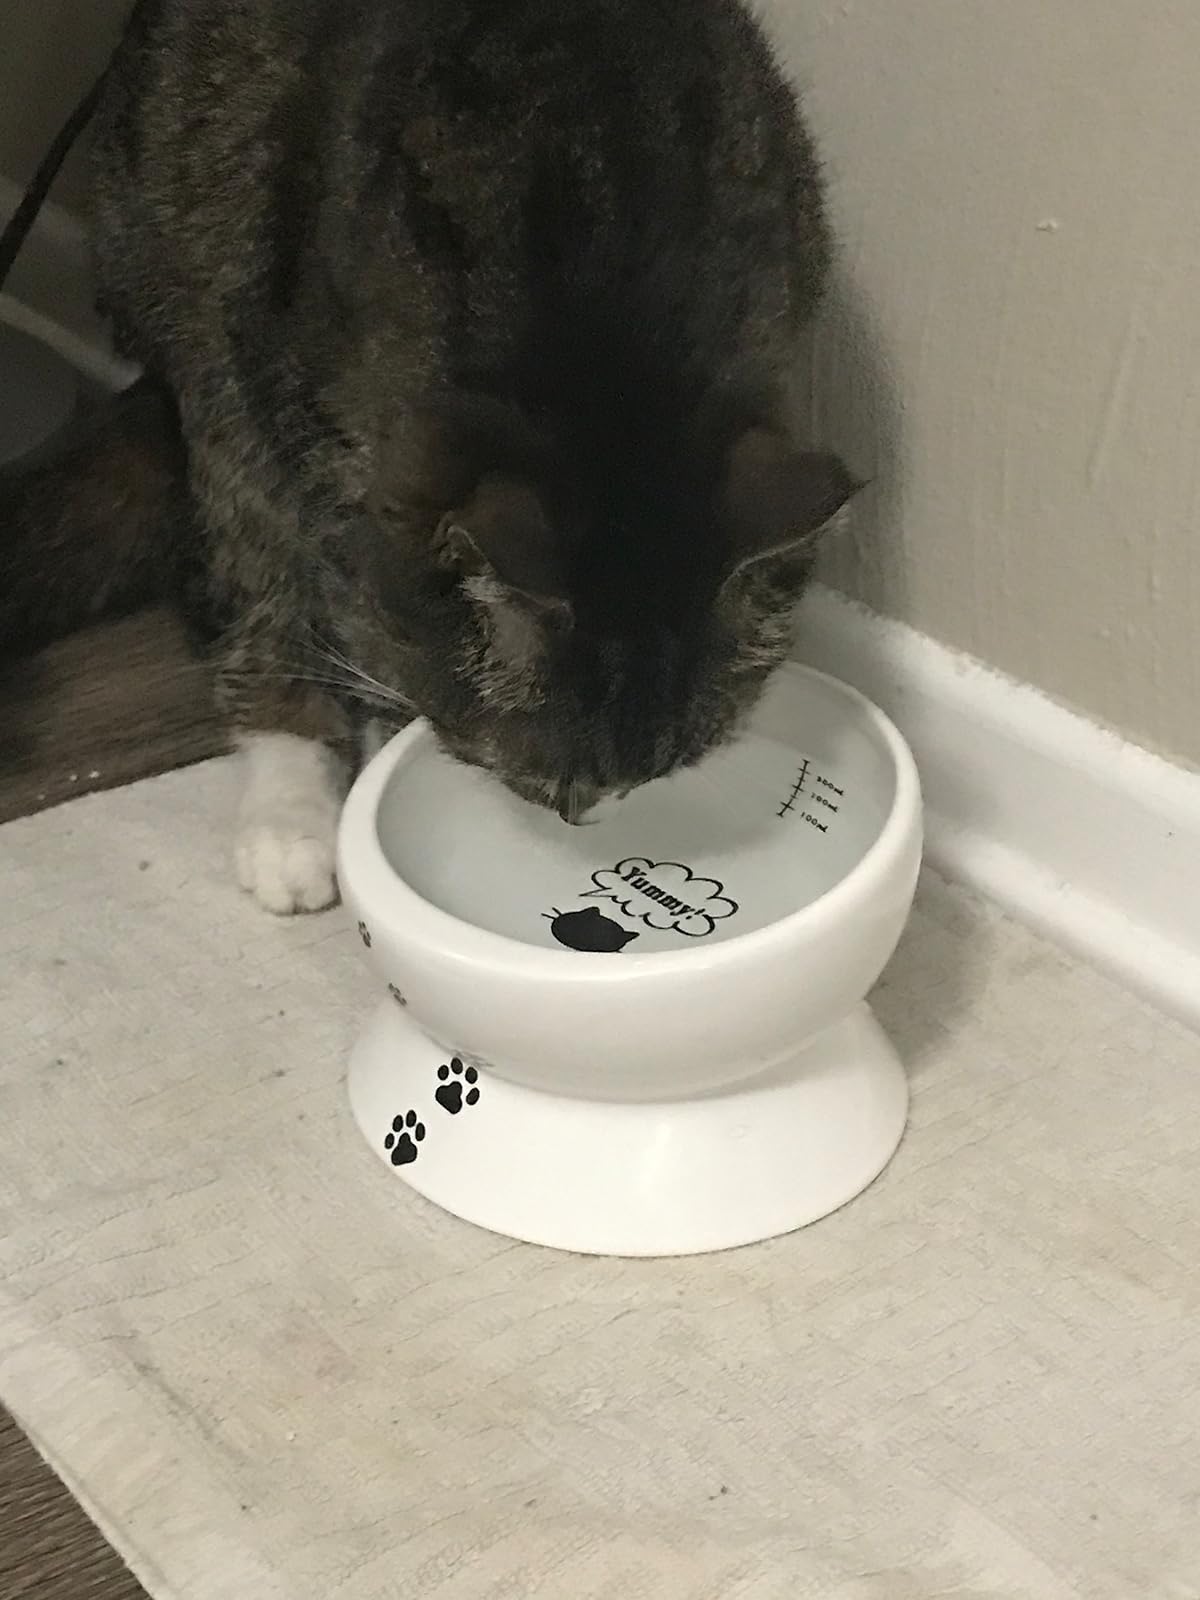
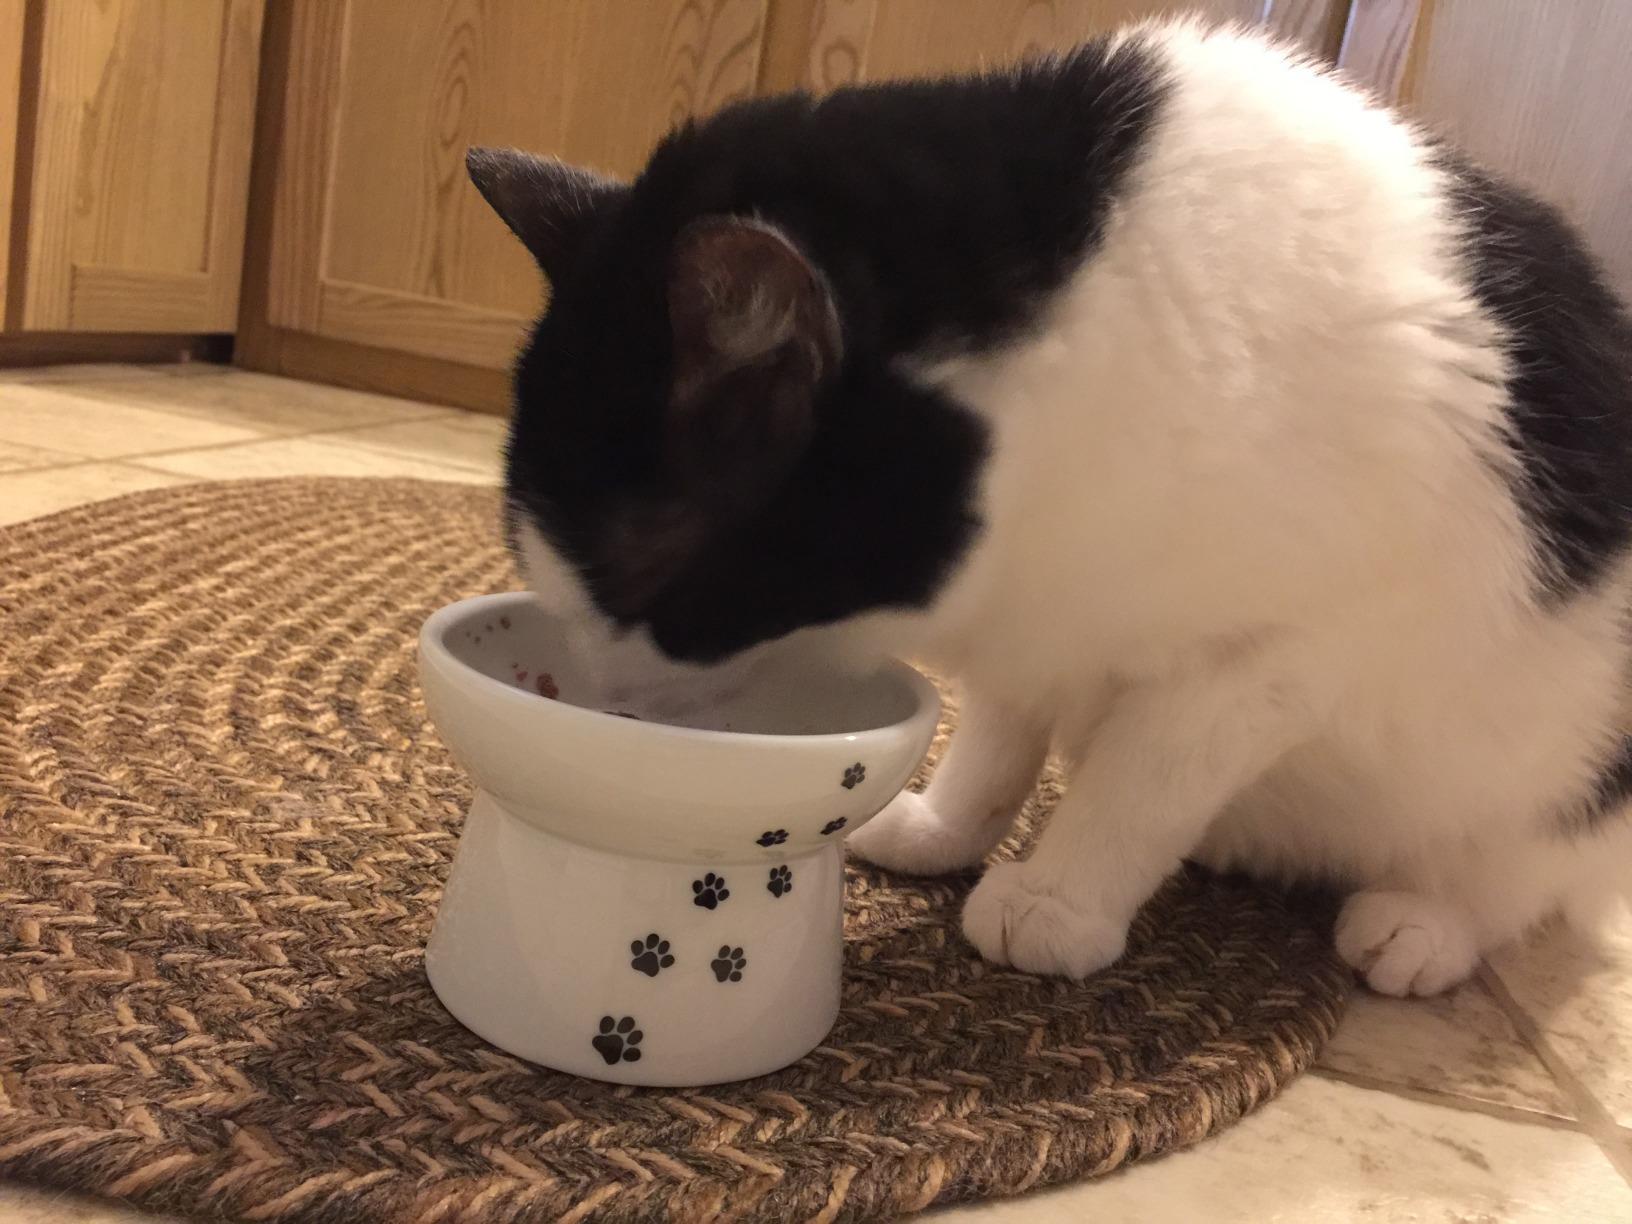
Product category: items_bowl
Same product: no